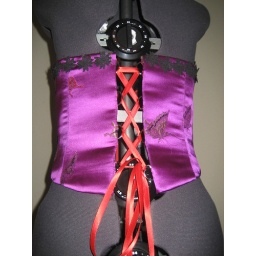
BAD PHOTO! Purple satiny bra cup style corset, back view. Black flower trim generously provided by pufferfish_76 :)